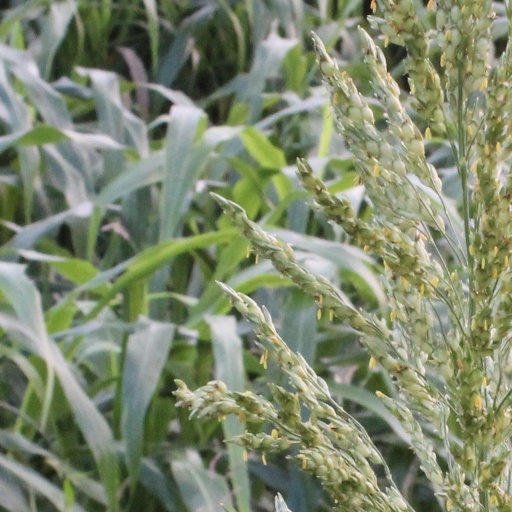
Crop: sorghum